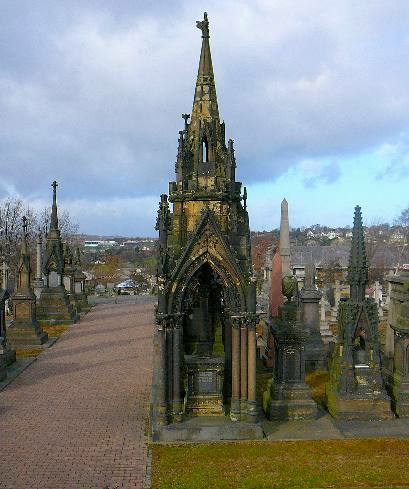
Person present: No